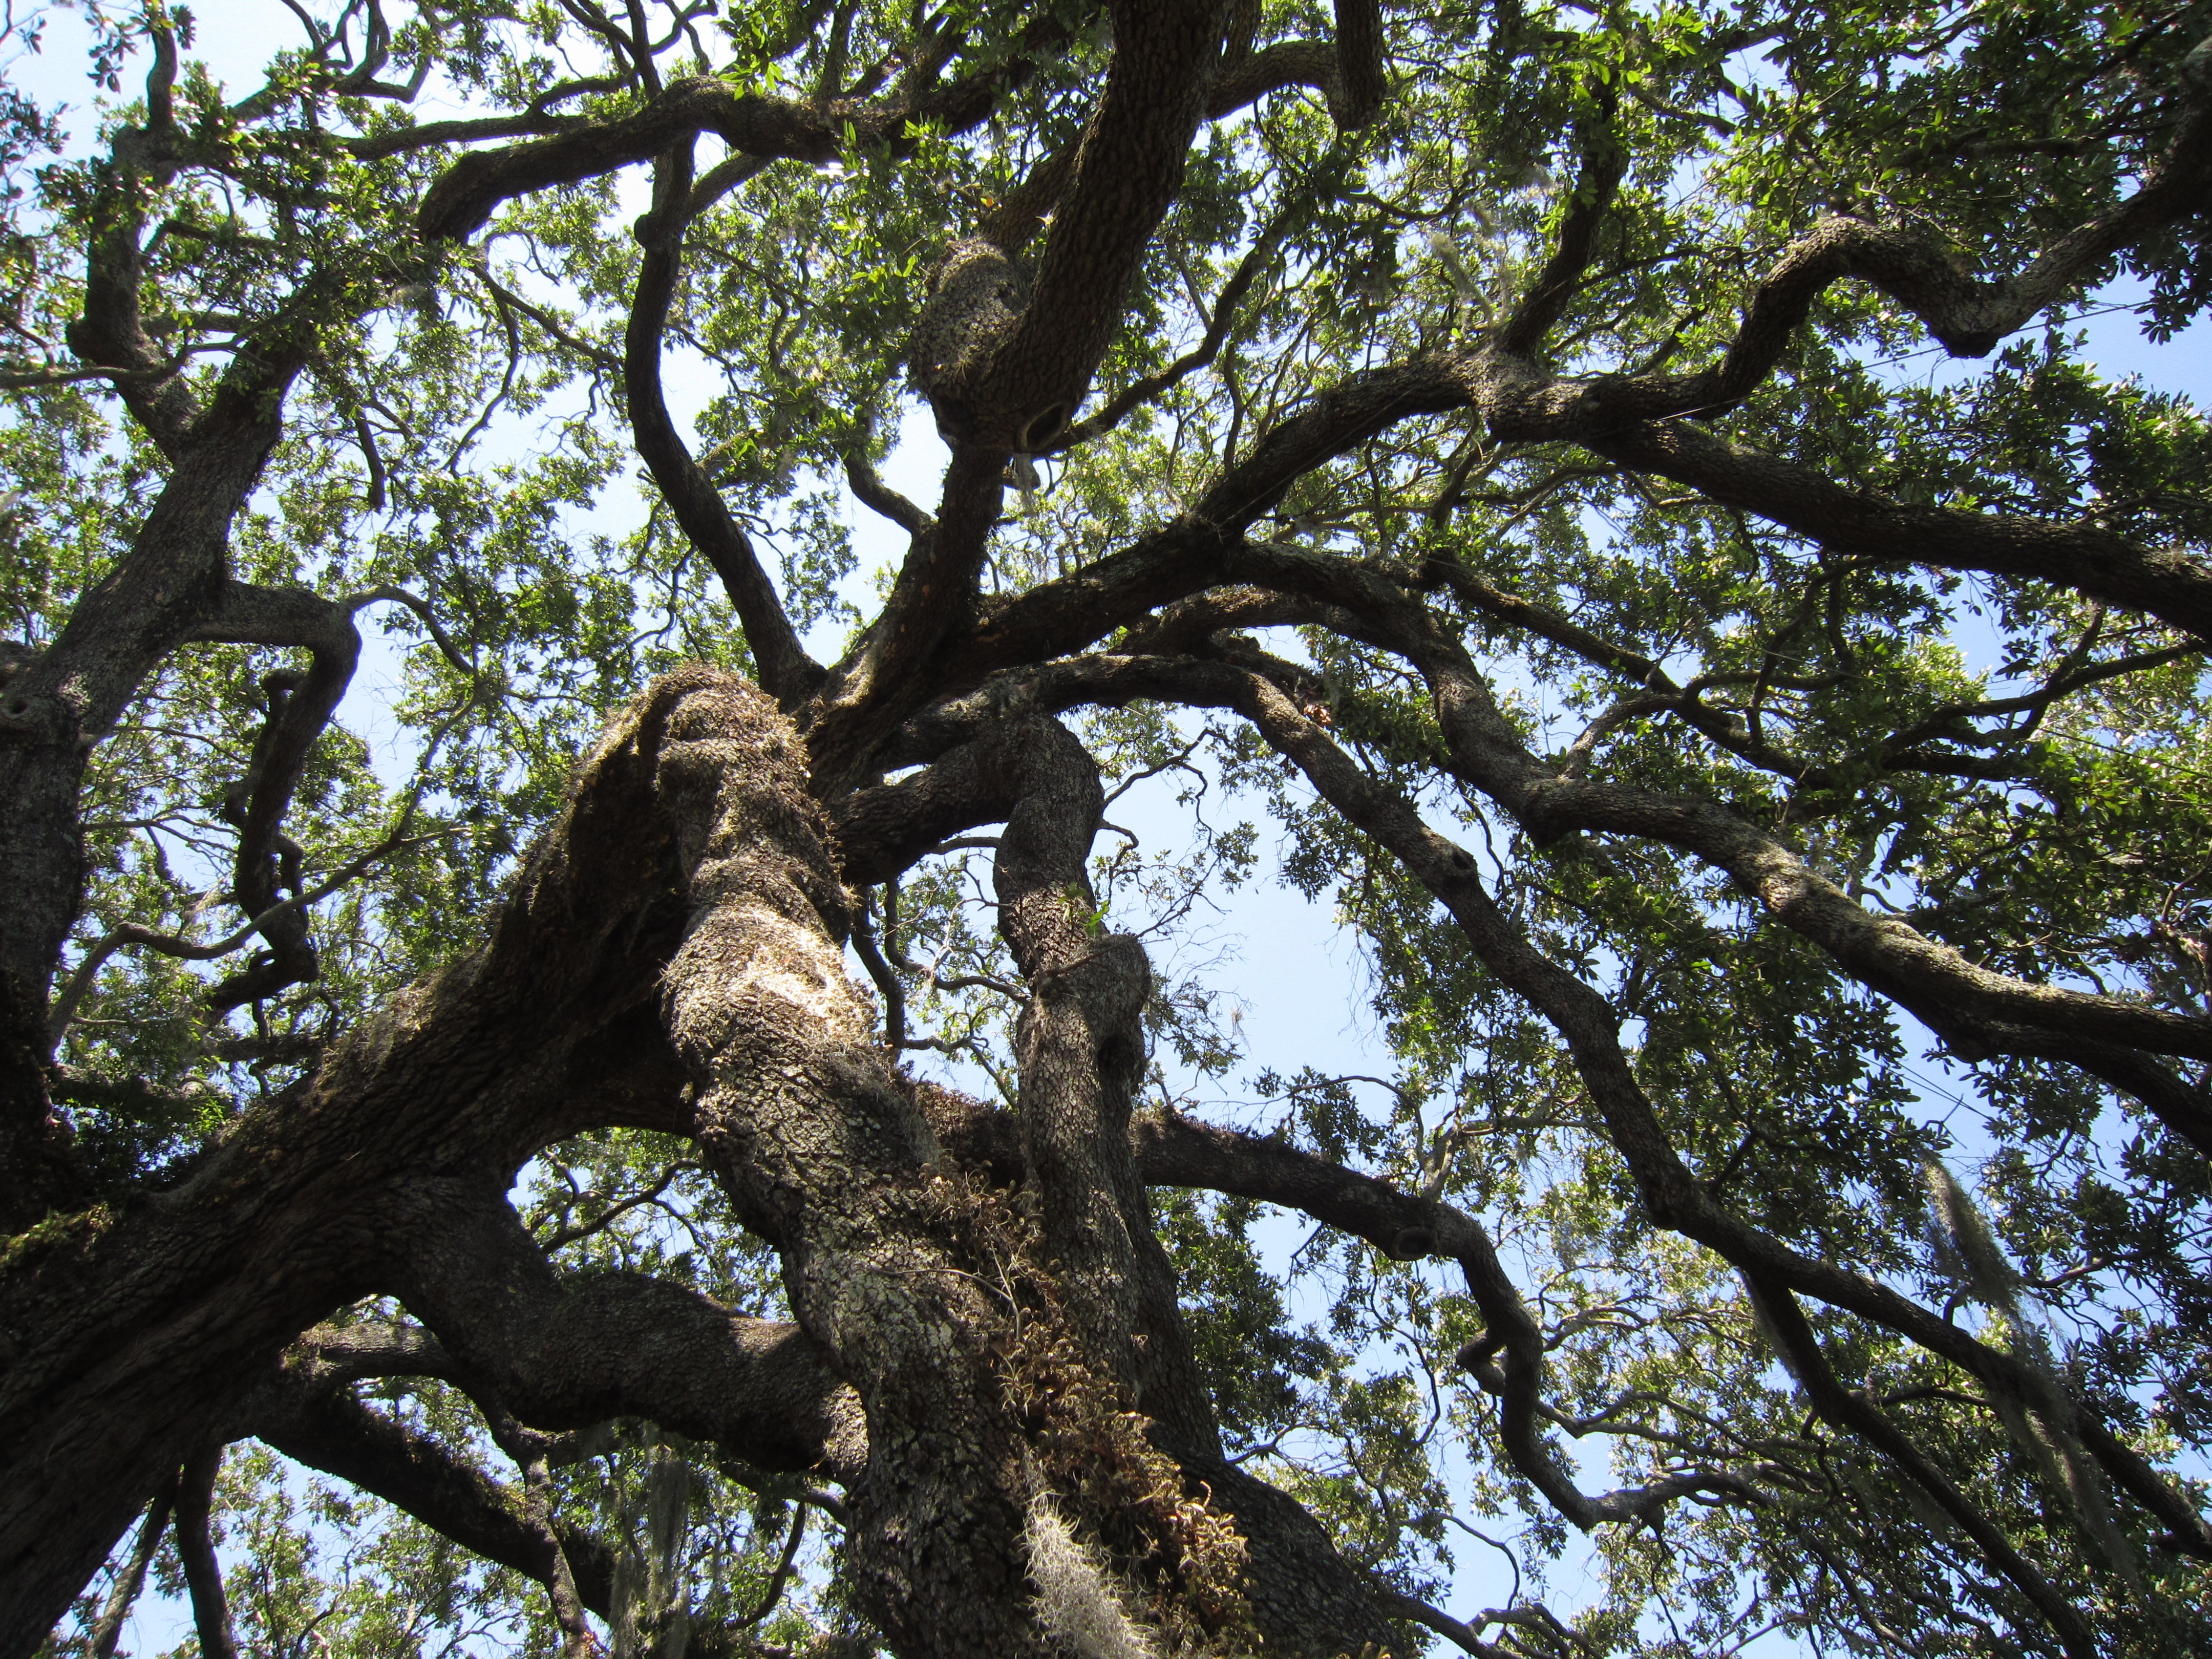
tree, nature, forest, branch, plant, leaf, flower, trunk, summer, green, botany, flora, deciduous, oak, conservation, arbor, woodland, habitat, flowering plant, woody plant, land plant